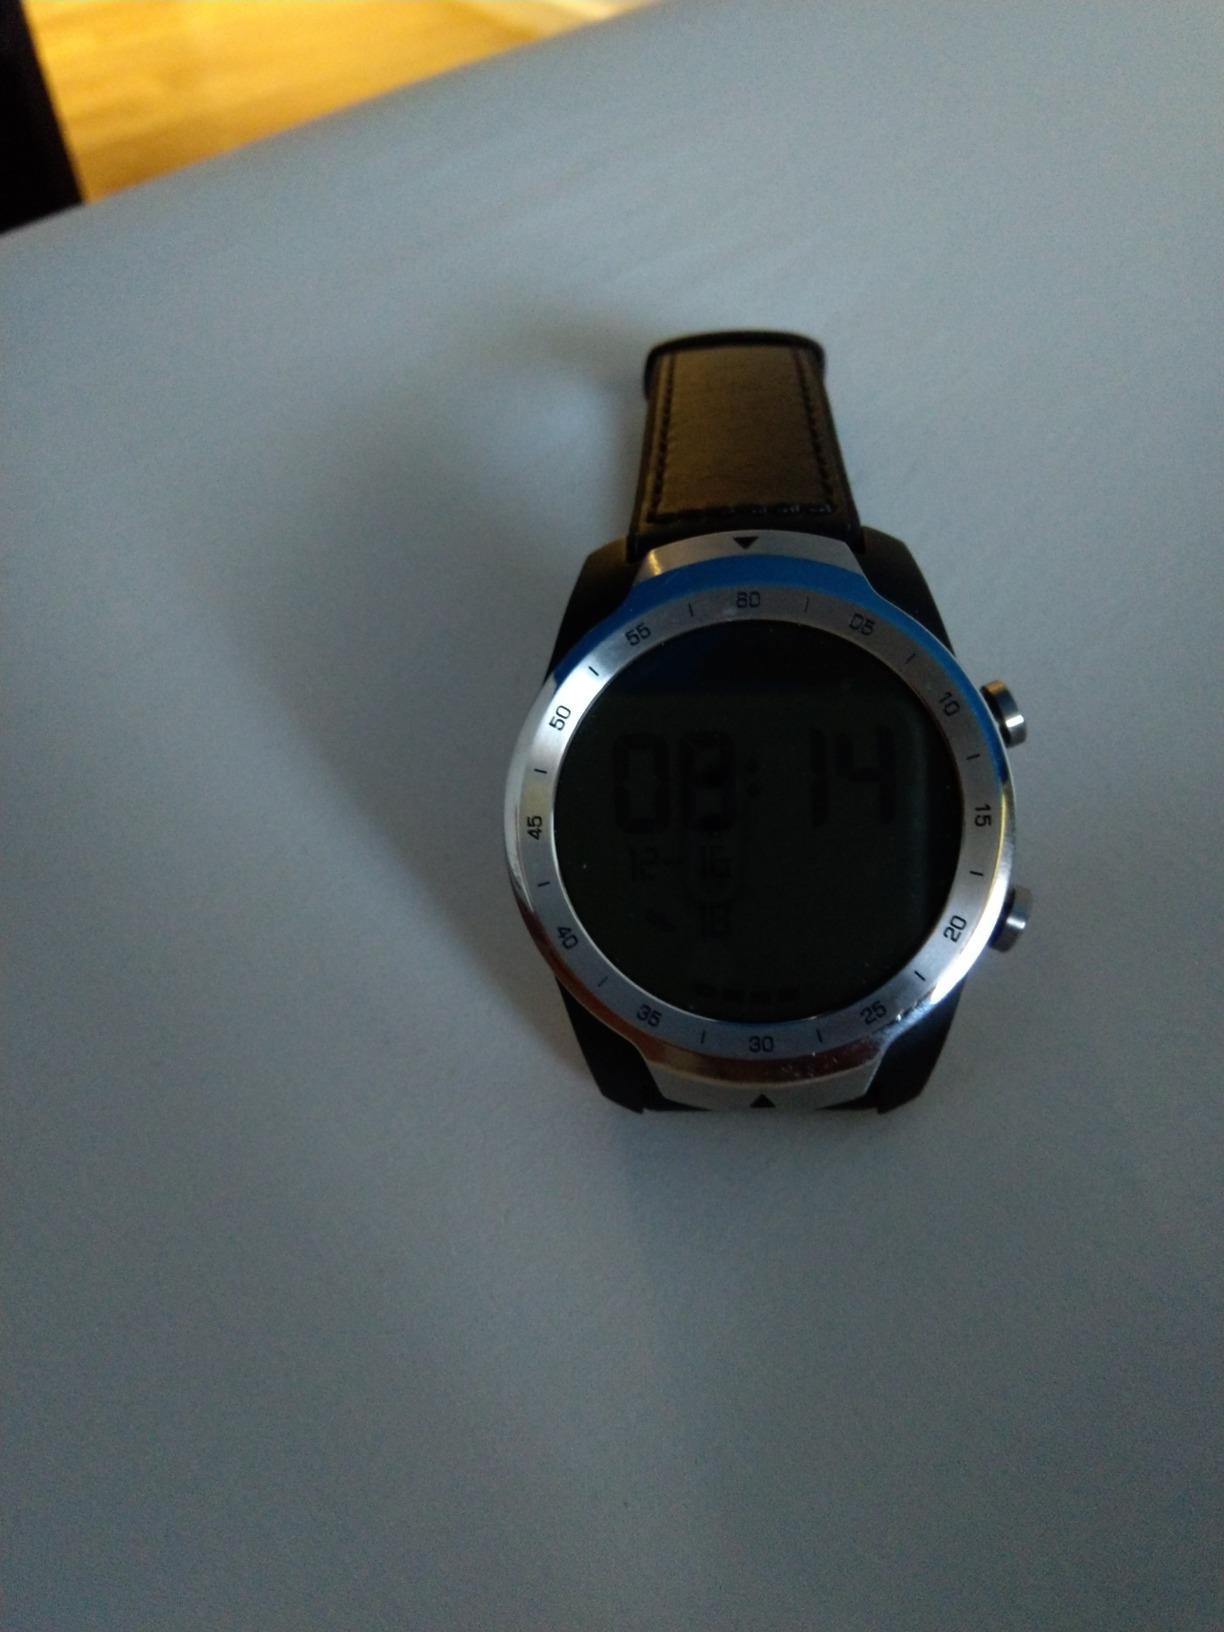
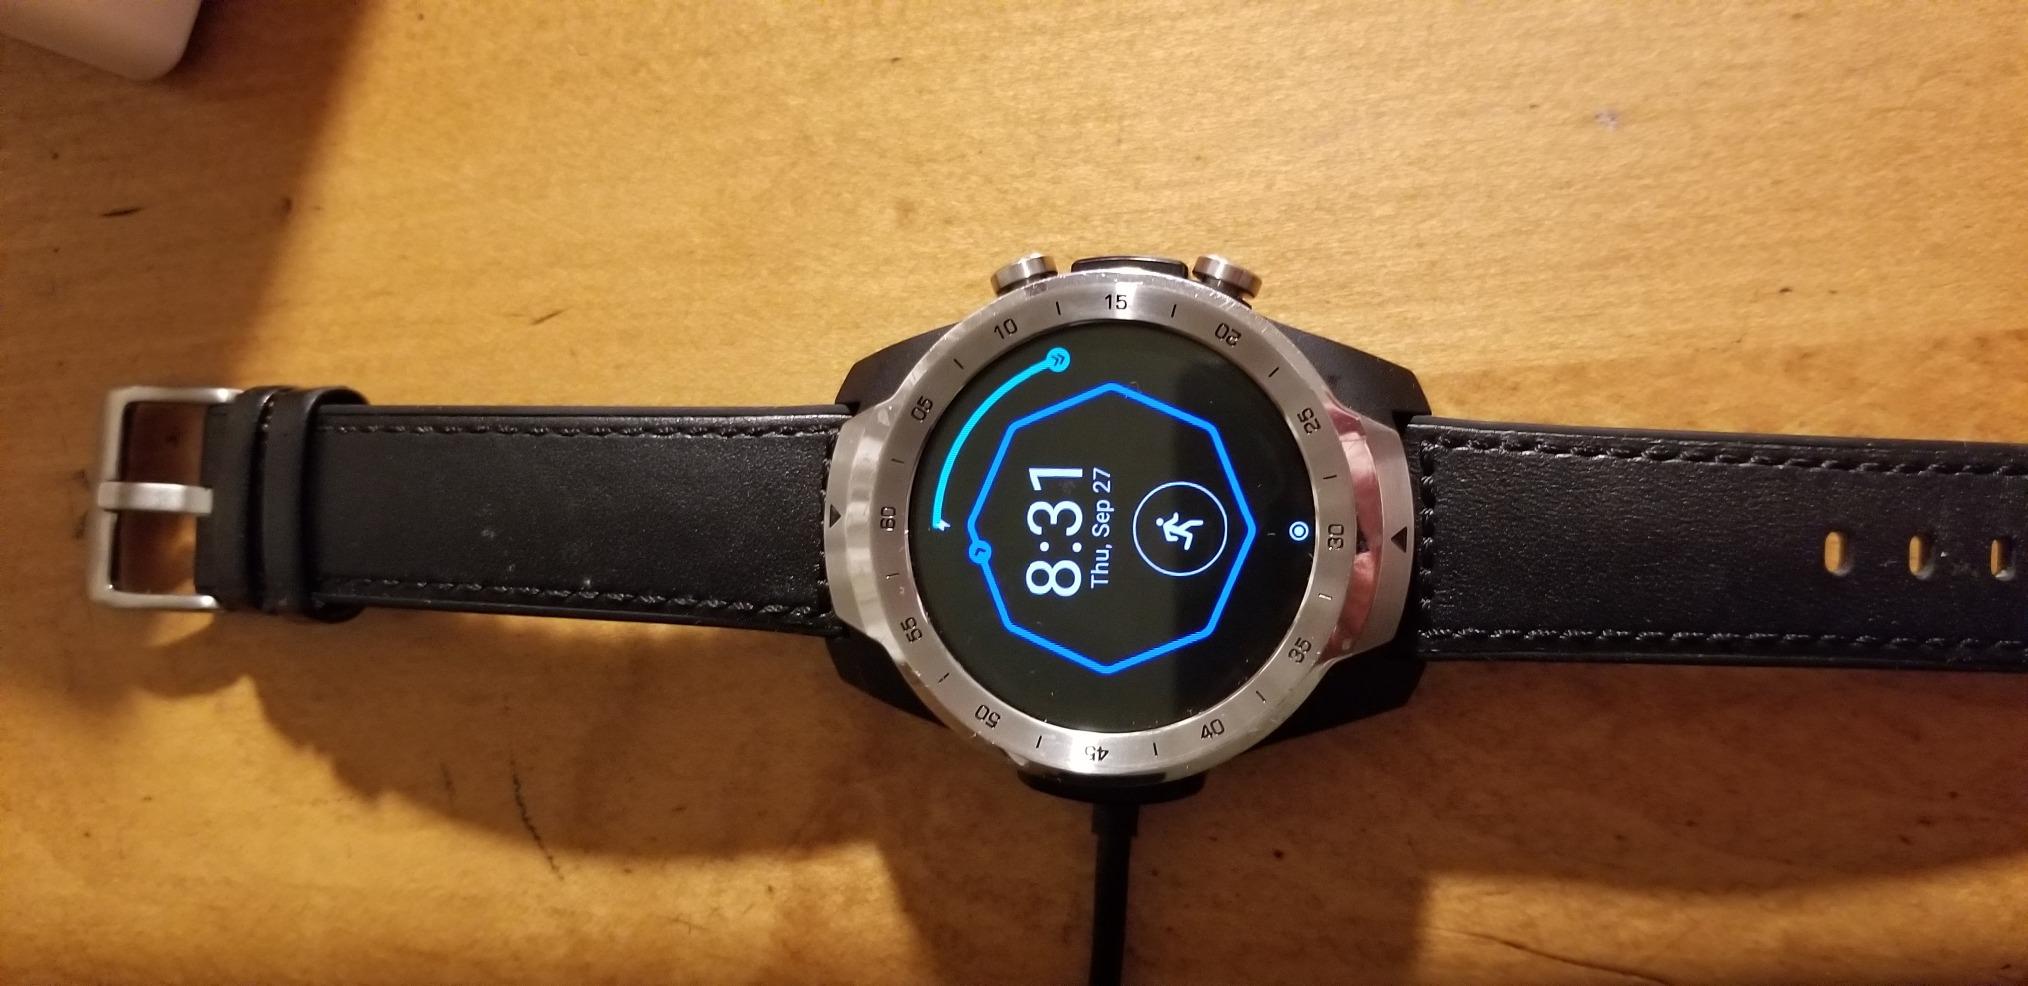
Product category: smartwatch
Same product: yes